BurnFM.com

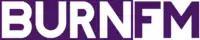
Burn FM's logo prior to early 2019.

The studio is located at the University of Birmingham Guild of Students - on the main campus at Edgbaston, Birmingham. Broadcasts are from 9am daily, with transmissions ending at 11pm. Mainstream shows play out between 12pm and 6pm Monday through to Friday with evenings from 6pm. Weekend broadcasts begin at 10am and end at 11pm.